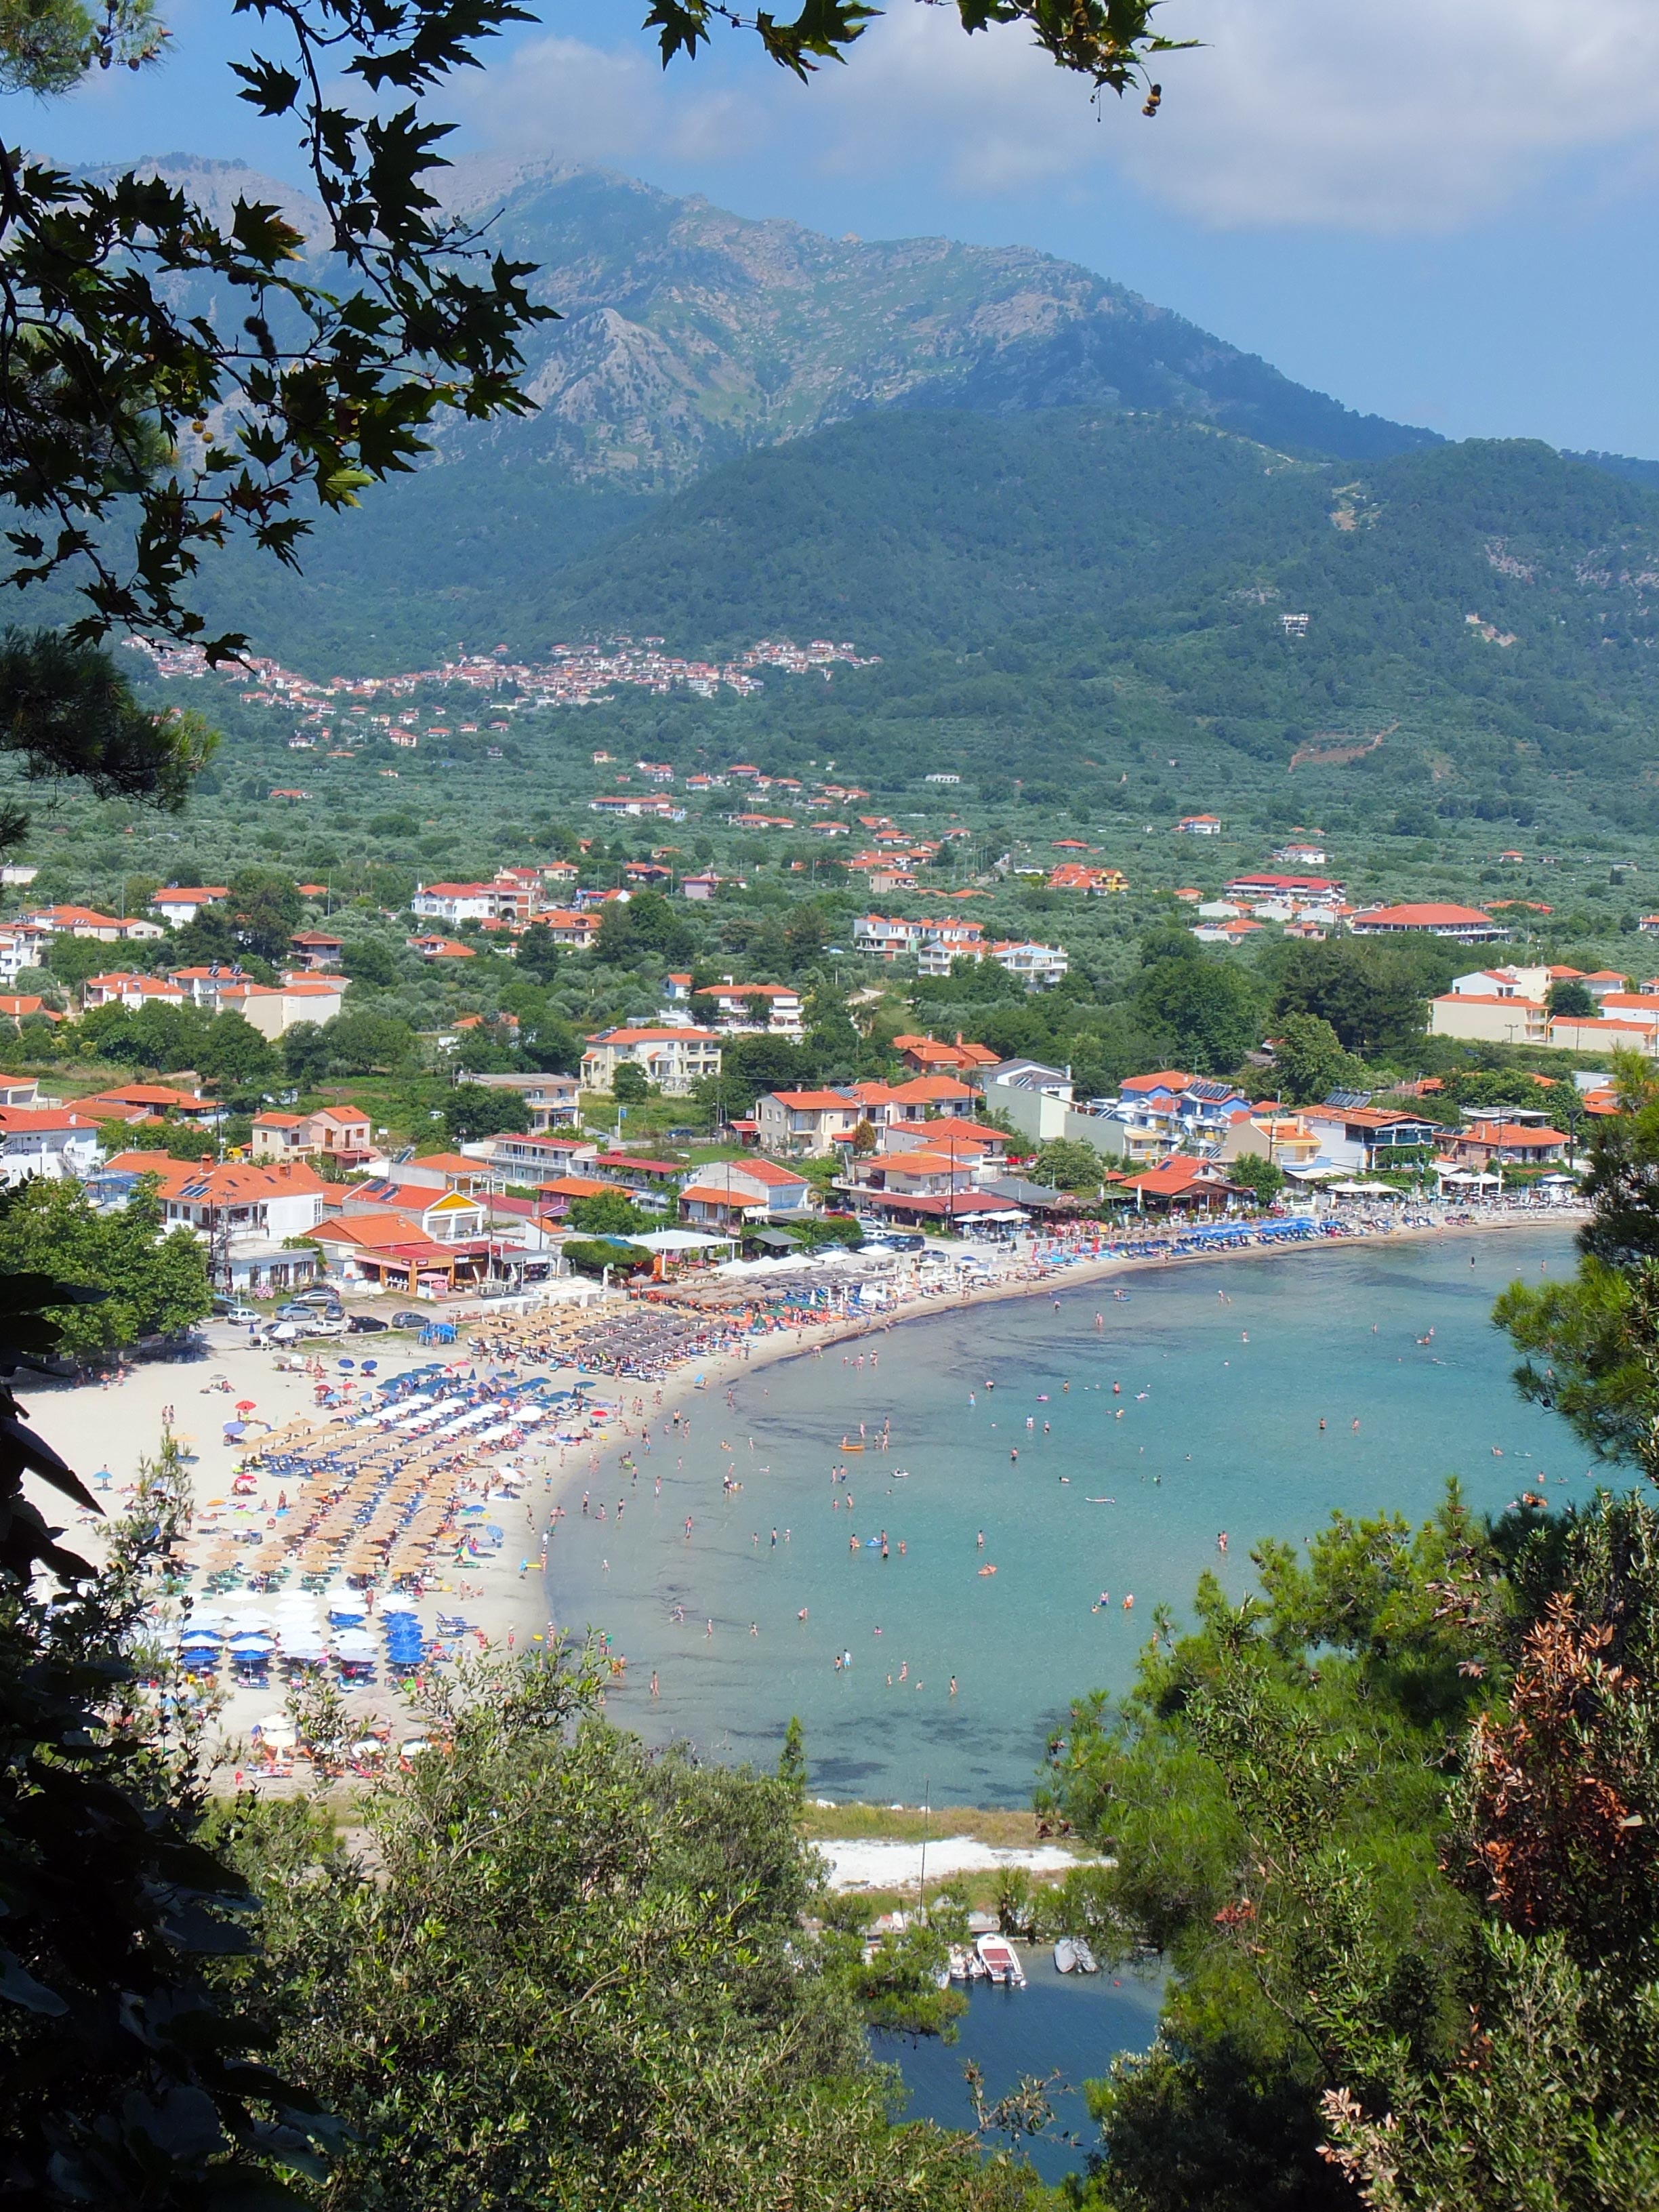
landscape, sea, coast, tree, mountain, flower, lake, river, vacation, park, bay, tourism, great, aerial photography